Daddy Stovepipe

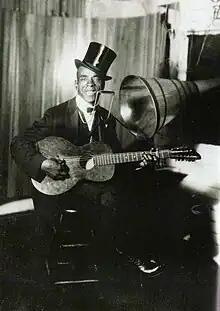
Daddy Stovepipe at Gennett Records Studio in 1924

Johnny Watson (April 12, 1867 – November 1, 1963), known as Daddy Stovepipe, was an American blues singer, guitarist and harmonica player, best known for his recordings. Watson also recorded as Jimmy Watson, Sunny Jim and Rev. Alfred Pitts. He may have been the earliest-born blues performer to record.